Isle of Man Railway rolling stock

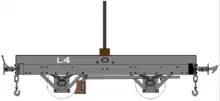
Bolster wagon L.4 dated from the opening of the south line in 1874 and was one of four identical vehicles initially delivered.

For its opening in 1879, the Manx Northern Railway ordered fourteen carriages. These were 30-foot-long, six-wheel carriages built on Cleminson's patent underframes, which were five feet shorter than the Isle of Man Railway's "small Fs". Cleminson's patent enjoyed a brief vogue in the late 1870s as an alternative to bogie carriages, mainly due to its low tare weight. The Southwold Railway, which opened the same year as the Manx Northern, also used Cleminson's patent underframes for its passenger stock and some high-capacity freight wagons. The North Wales Narrow Gauge and West Donegal Railways also used the system on coaches, and a Cleminson wagon survives on the Ffestiniog.